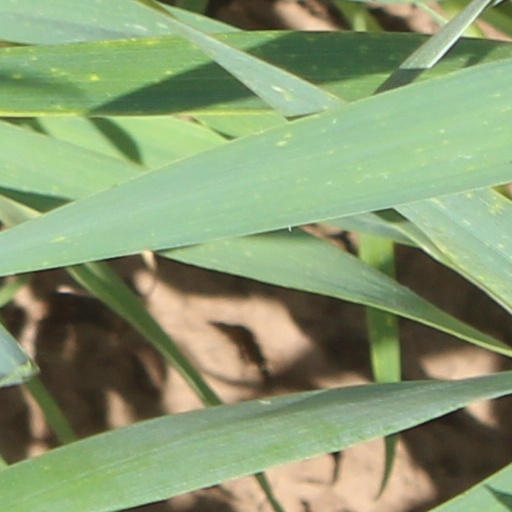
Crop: wheat